Modern paganism in the United Kingdom

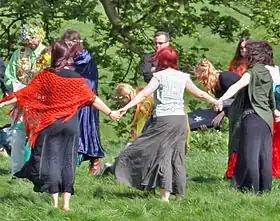
Wiccans gather for a handfasting ceremony at Avebury in England.

Wicca was developed in England in the first half of the 20th century. It is generally a duotheistic religion which worships the Horned God and Moon Goddess. Although it had various terms in the past, from the 1960s onward the name of the religion was normalised to "Wicca".